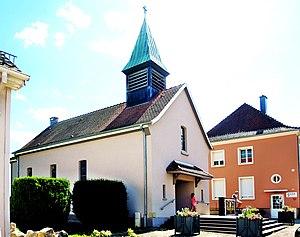
Eglise Sainte Agathe, à Michelbach. Haut-Rhin